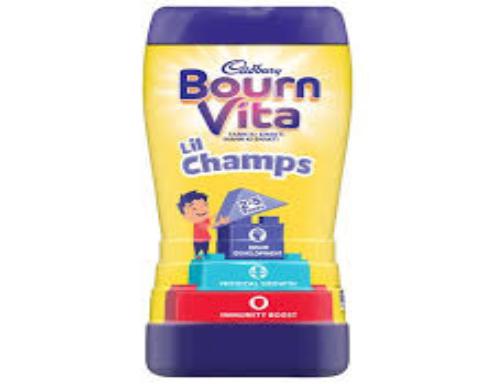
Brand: Bournvita
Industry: Food